Rocío Cifuentes

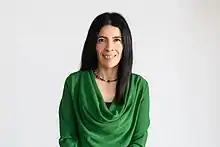
Cifuentes in 2022

Rocio Cifuentes is a Welsh social worker and academic, serving as the Children's Commissioner for Wales since 2022. Born to political dissidents in Chile under the dictatorship of Pinochet, Cifuentes spent her childhood years as a refugee in Swansea. After studying at Cambridge and Swansea universities, she worked in social work, charity and academia. In 2022, she was appointed as Children's Commissioner for Wales by Mark Drakeford.